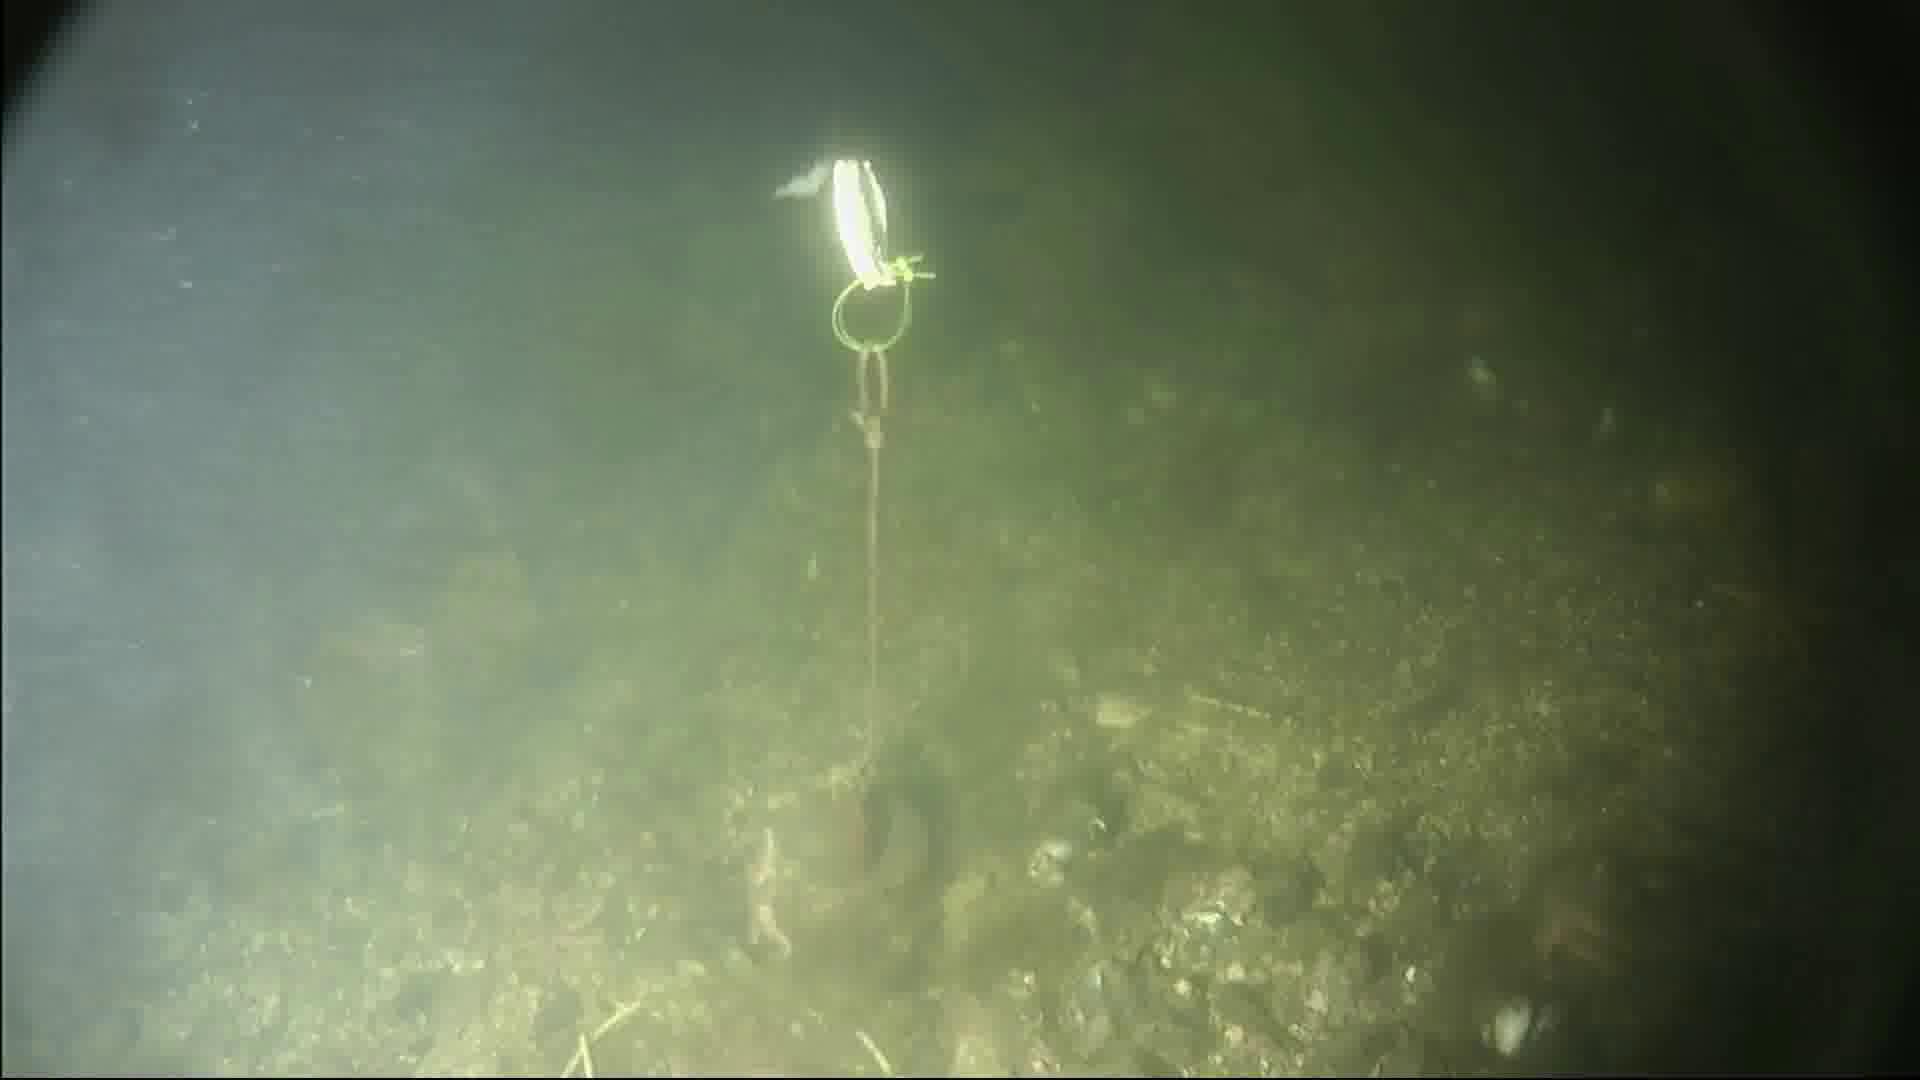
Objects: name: shrimp
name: starfish